Kṣitigarbha

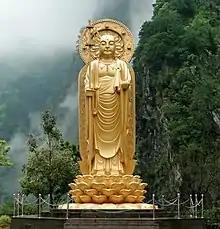
Bodhisattva Kṣitigarbha in Hsiang-Te Temple, Taiwan

In mainstream Chinese Buddhism and Japanese Shingon Buddhism, the mantra of Kṣitigarbha comes from the "Treasury of Mantras" section of the "Mahavairocana Tantra". The effect of this mantra is producing the "Samadhi Realm of Adamantine Indestructible Conduct." This mantra is the following: